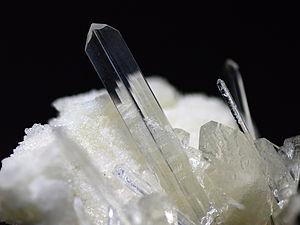
La pectolite est un minéral appartenant au groupe des silicates sous groupe des inosilicates de formule Ca₂Na[Si₃O₈OH] avec des traces : K, Fe, Mg, Al et H₂O. Les cristaux peuvent atteindre 15 cm.